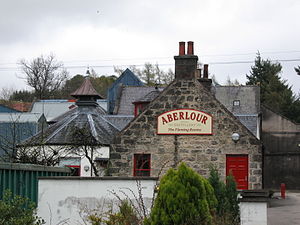
Aberlour (whiskydestilleri)
Aberlour destilleri
Aberlour er et whiskydestilleri, som fremstiller whisky. Aberlour ligger i landsbyen af samme navn i området Speyside i Skotland.